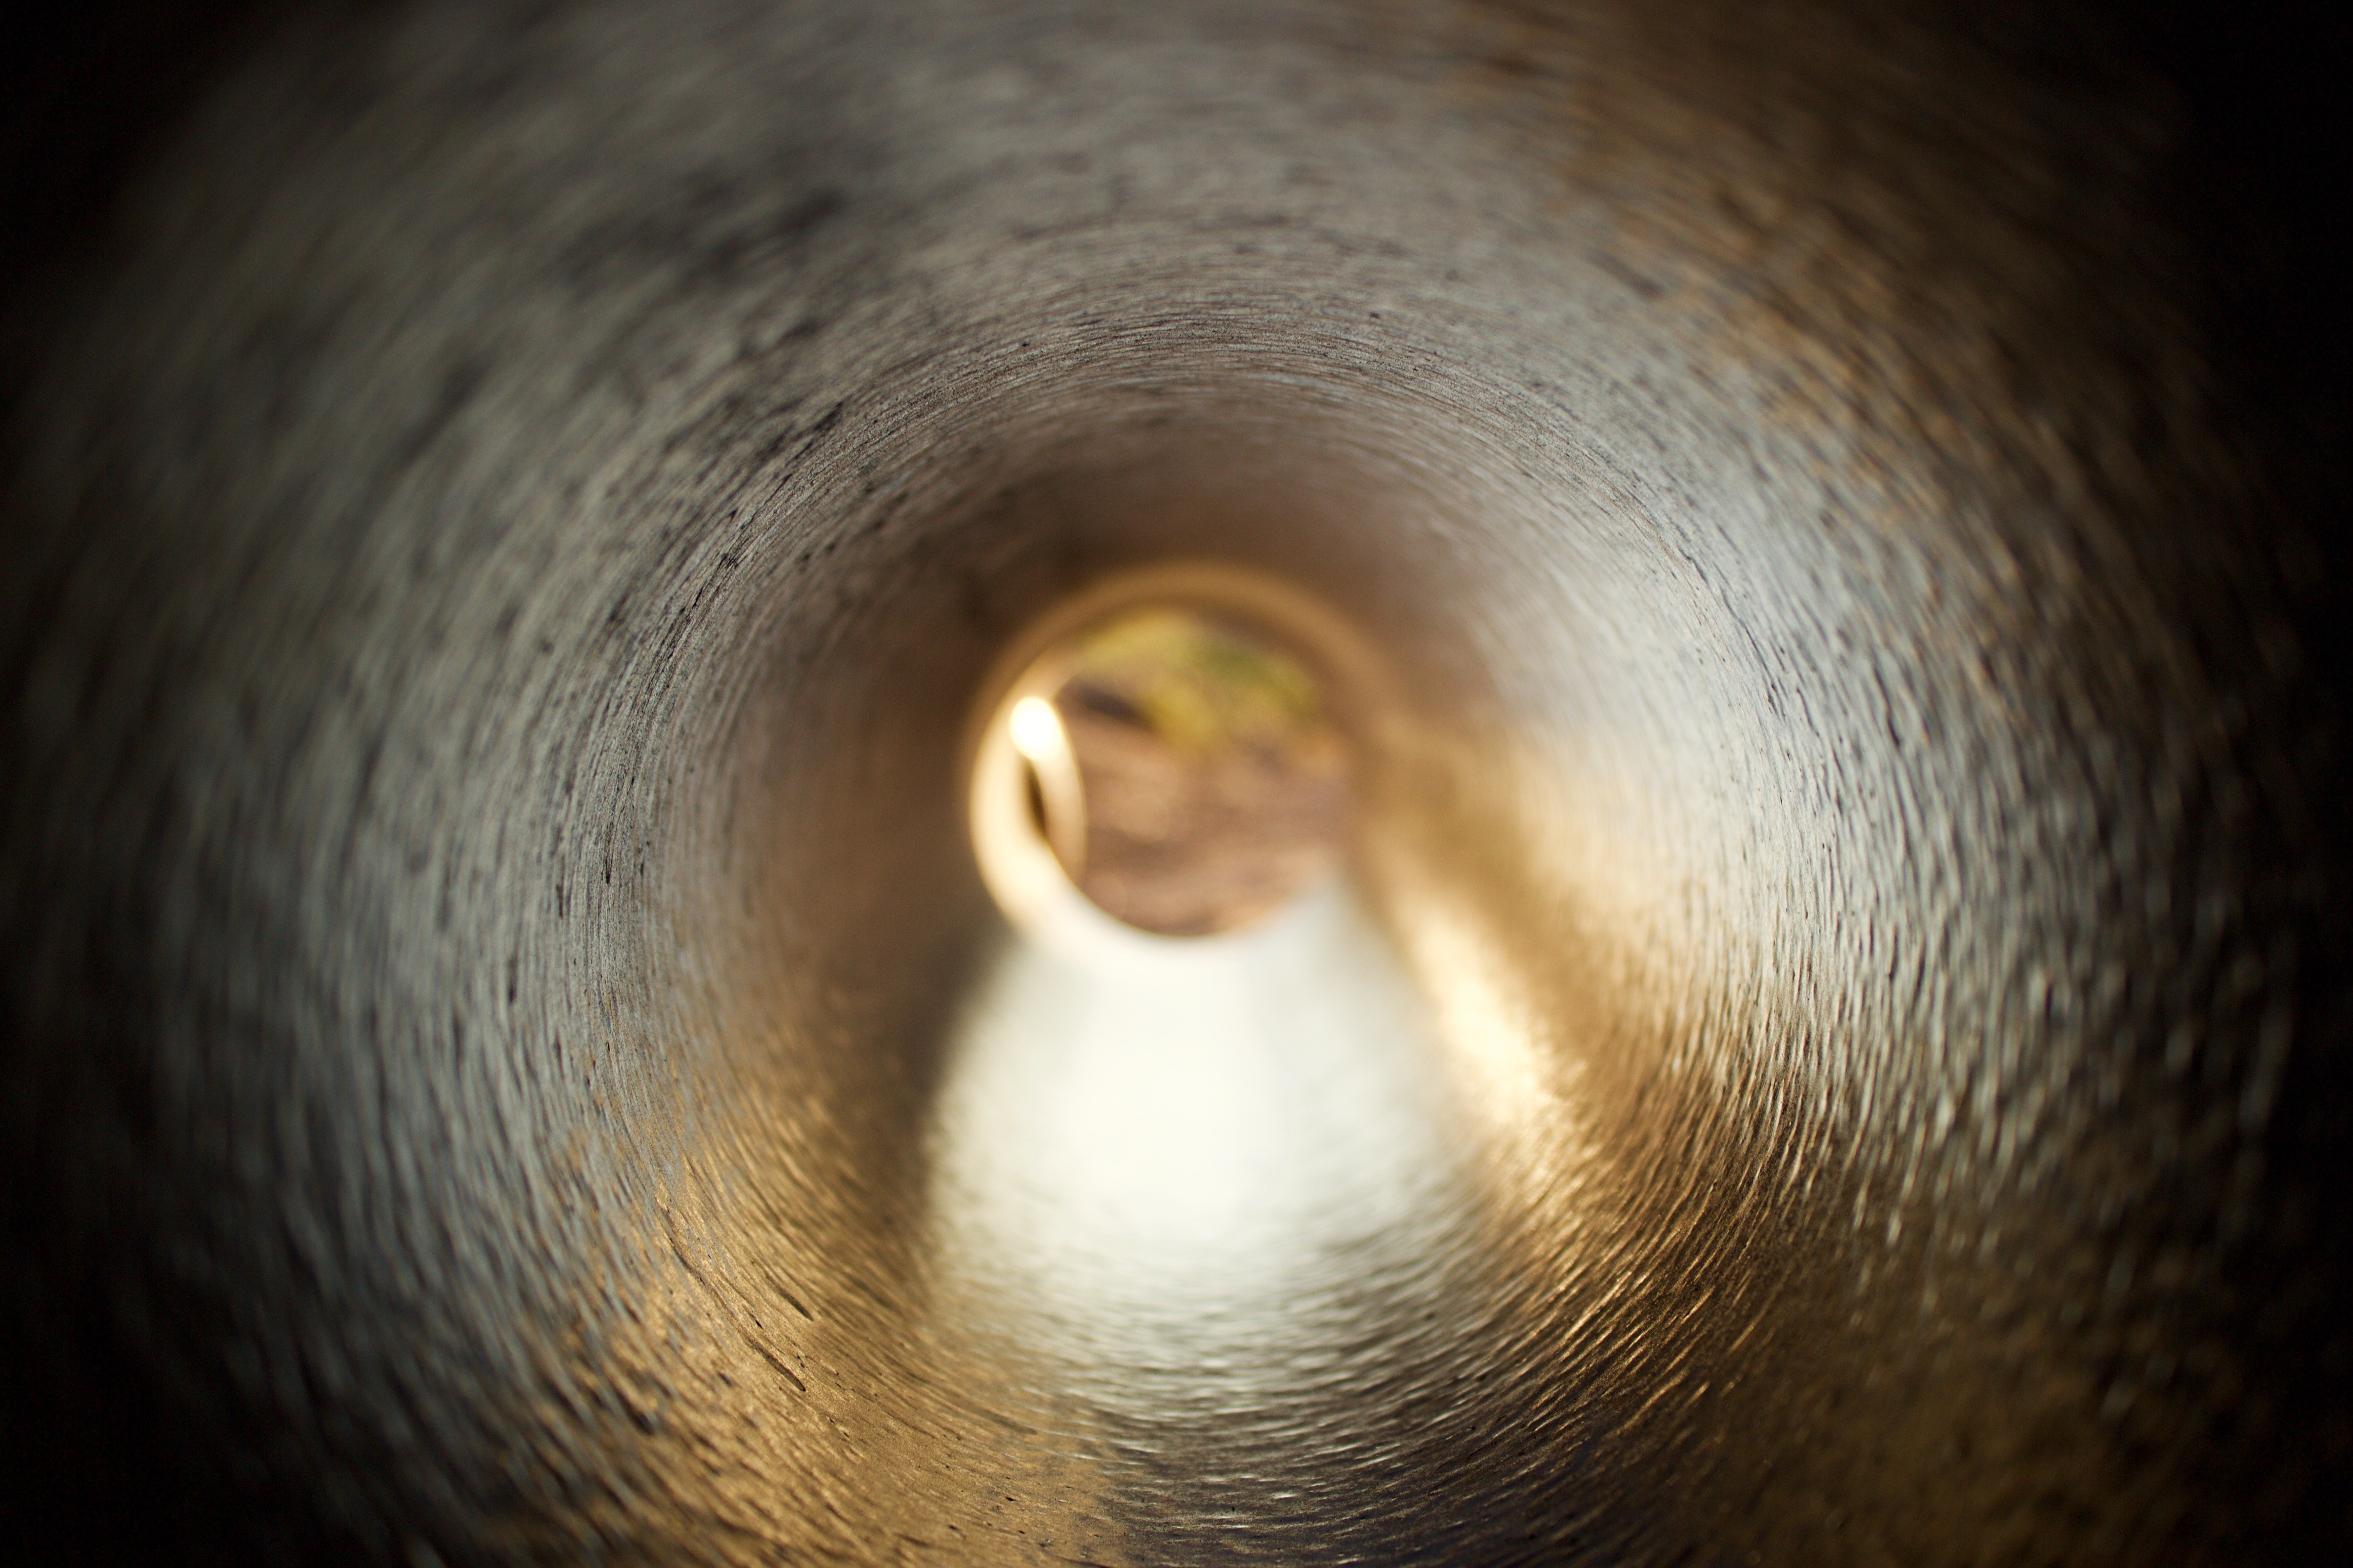
light, photography, sunlight, tunnel, darkness, circle, close up, human body, eye, organ, macro photography, cymbal